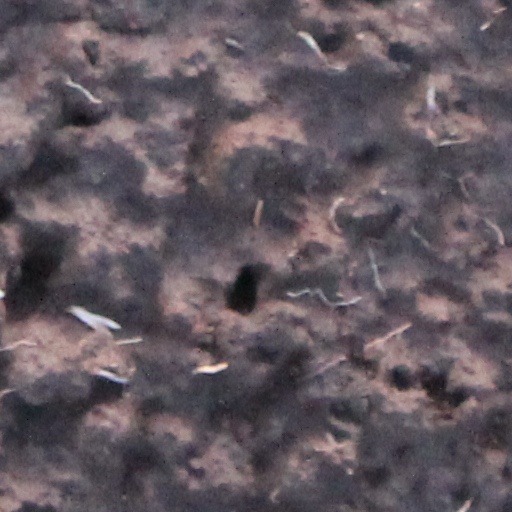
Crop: wheat